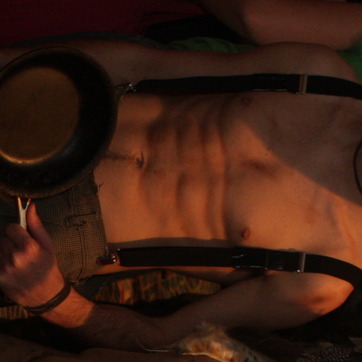
Material: skin